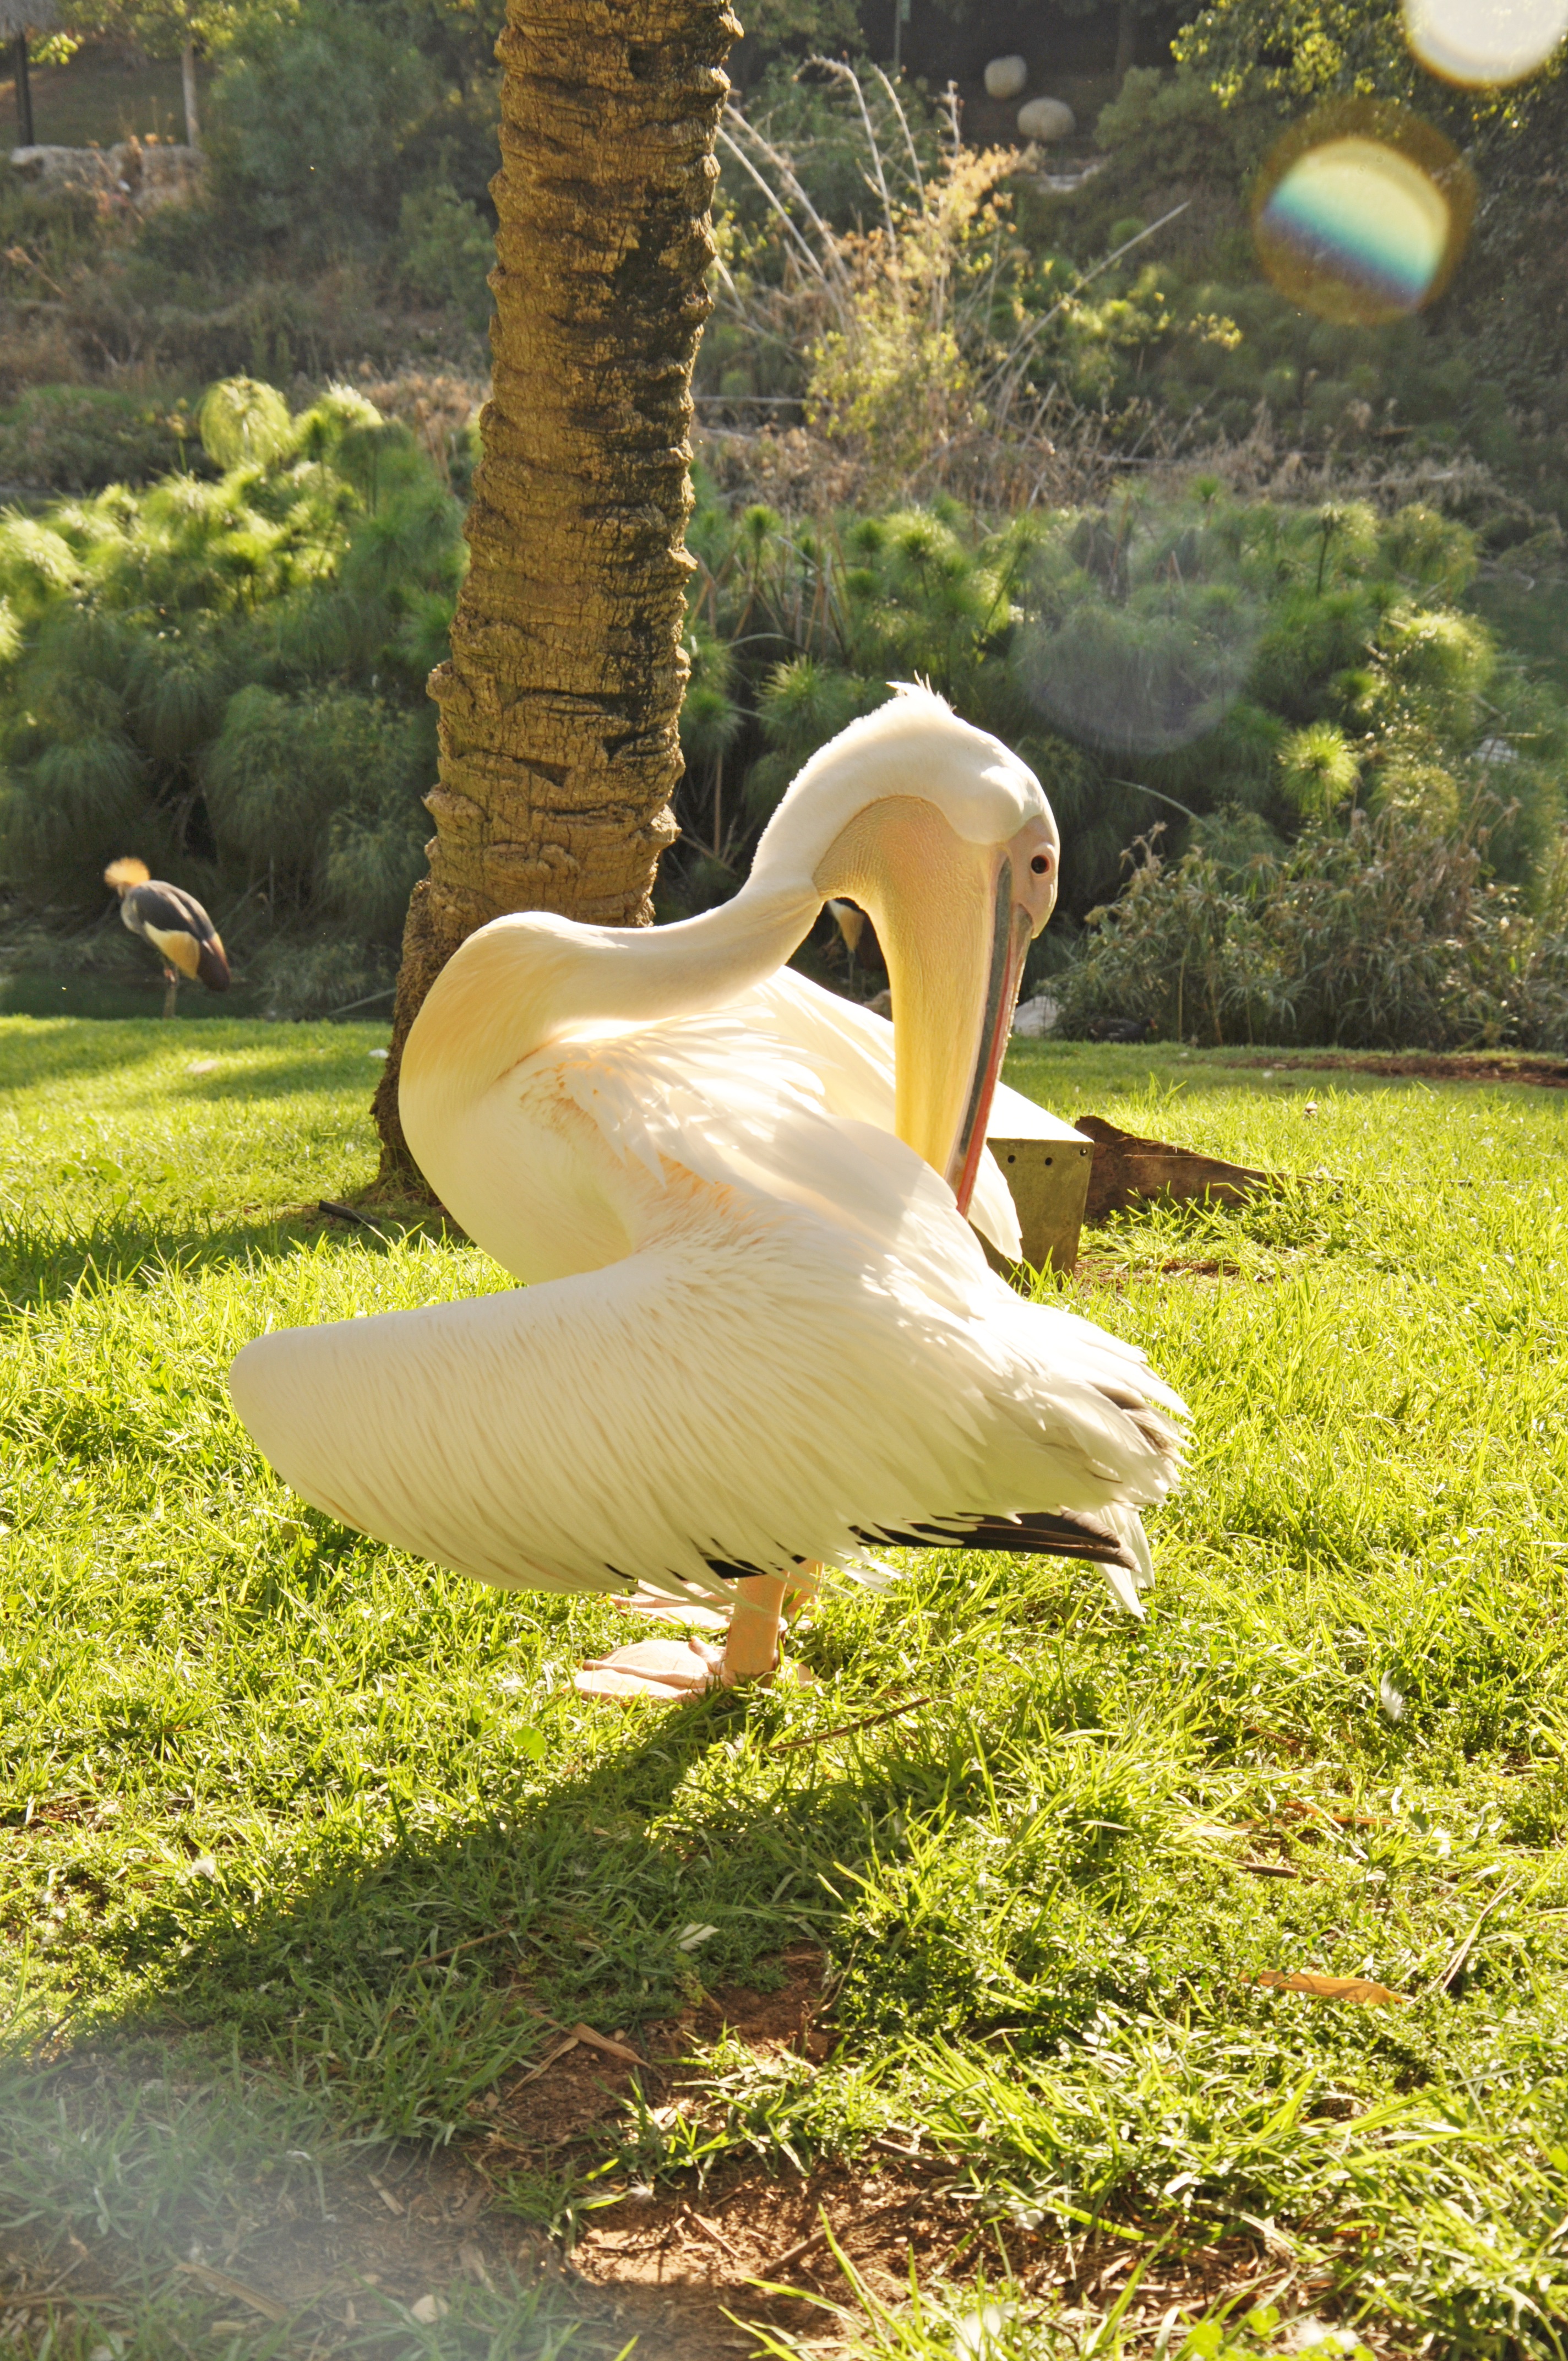
tree, nature, grass, bird, wing, white, lawn, leaf, flower, animal, pelican, wildlife, statue, zoo, green, beak, park, botany, garden, sculpture, zoology, feathers, cleaning, water bird